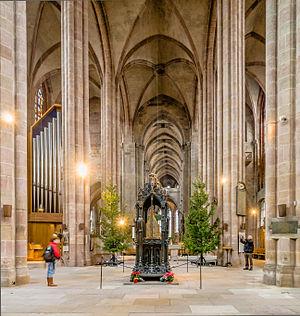
L'église Saint-Sébald de Nuremberg, en allemand St. Sebald Kirche ou Sebalduskirche est une église du Moyen Âge tardif, nommée ainsi d'après un ermite de nom Sébald qui vivait dans la région de Nuremberg vers le VIIIᵉ siècle. Avec l'église Notre-Dame et l'église Saint-Laurent, elle est l'une des constructions confessionnelles marquantes de la ville. Elle est située sur le chemin menant de la place du marché au château fort, près de l’hôtel de ville. Le mobilier intérieur est remarquable par sa grande richesse. Depuis la réforme, l'église Saint-Sébald est, avec l'église Saint-Laurent, l'une des deux grandes églises protestantes de la ville. Elles sont toutes deux propriété de l'église évangélique luthérienne en Bavière.